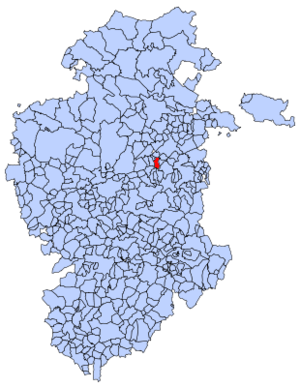
Castil de Peones est une commune d'Espagne dans la communauté autonome de Castille-et-León, province de Burgos.